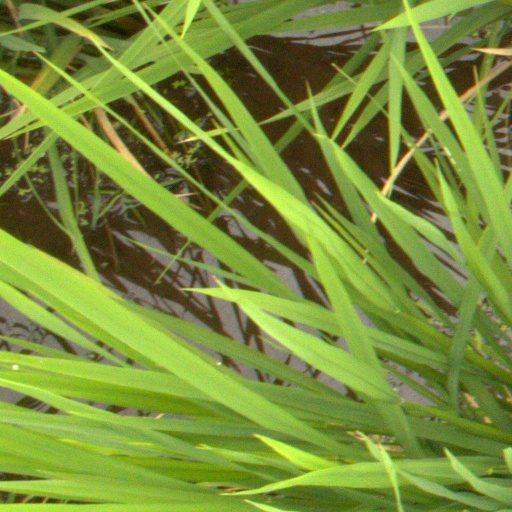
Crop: rice